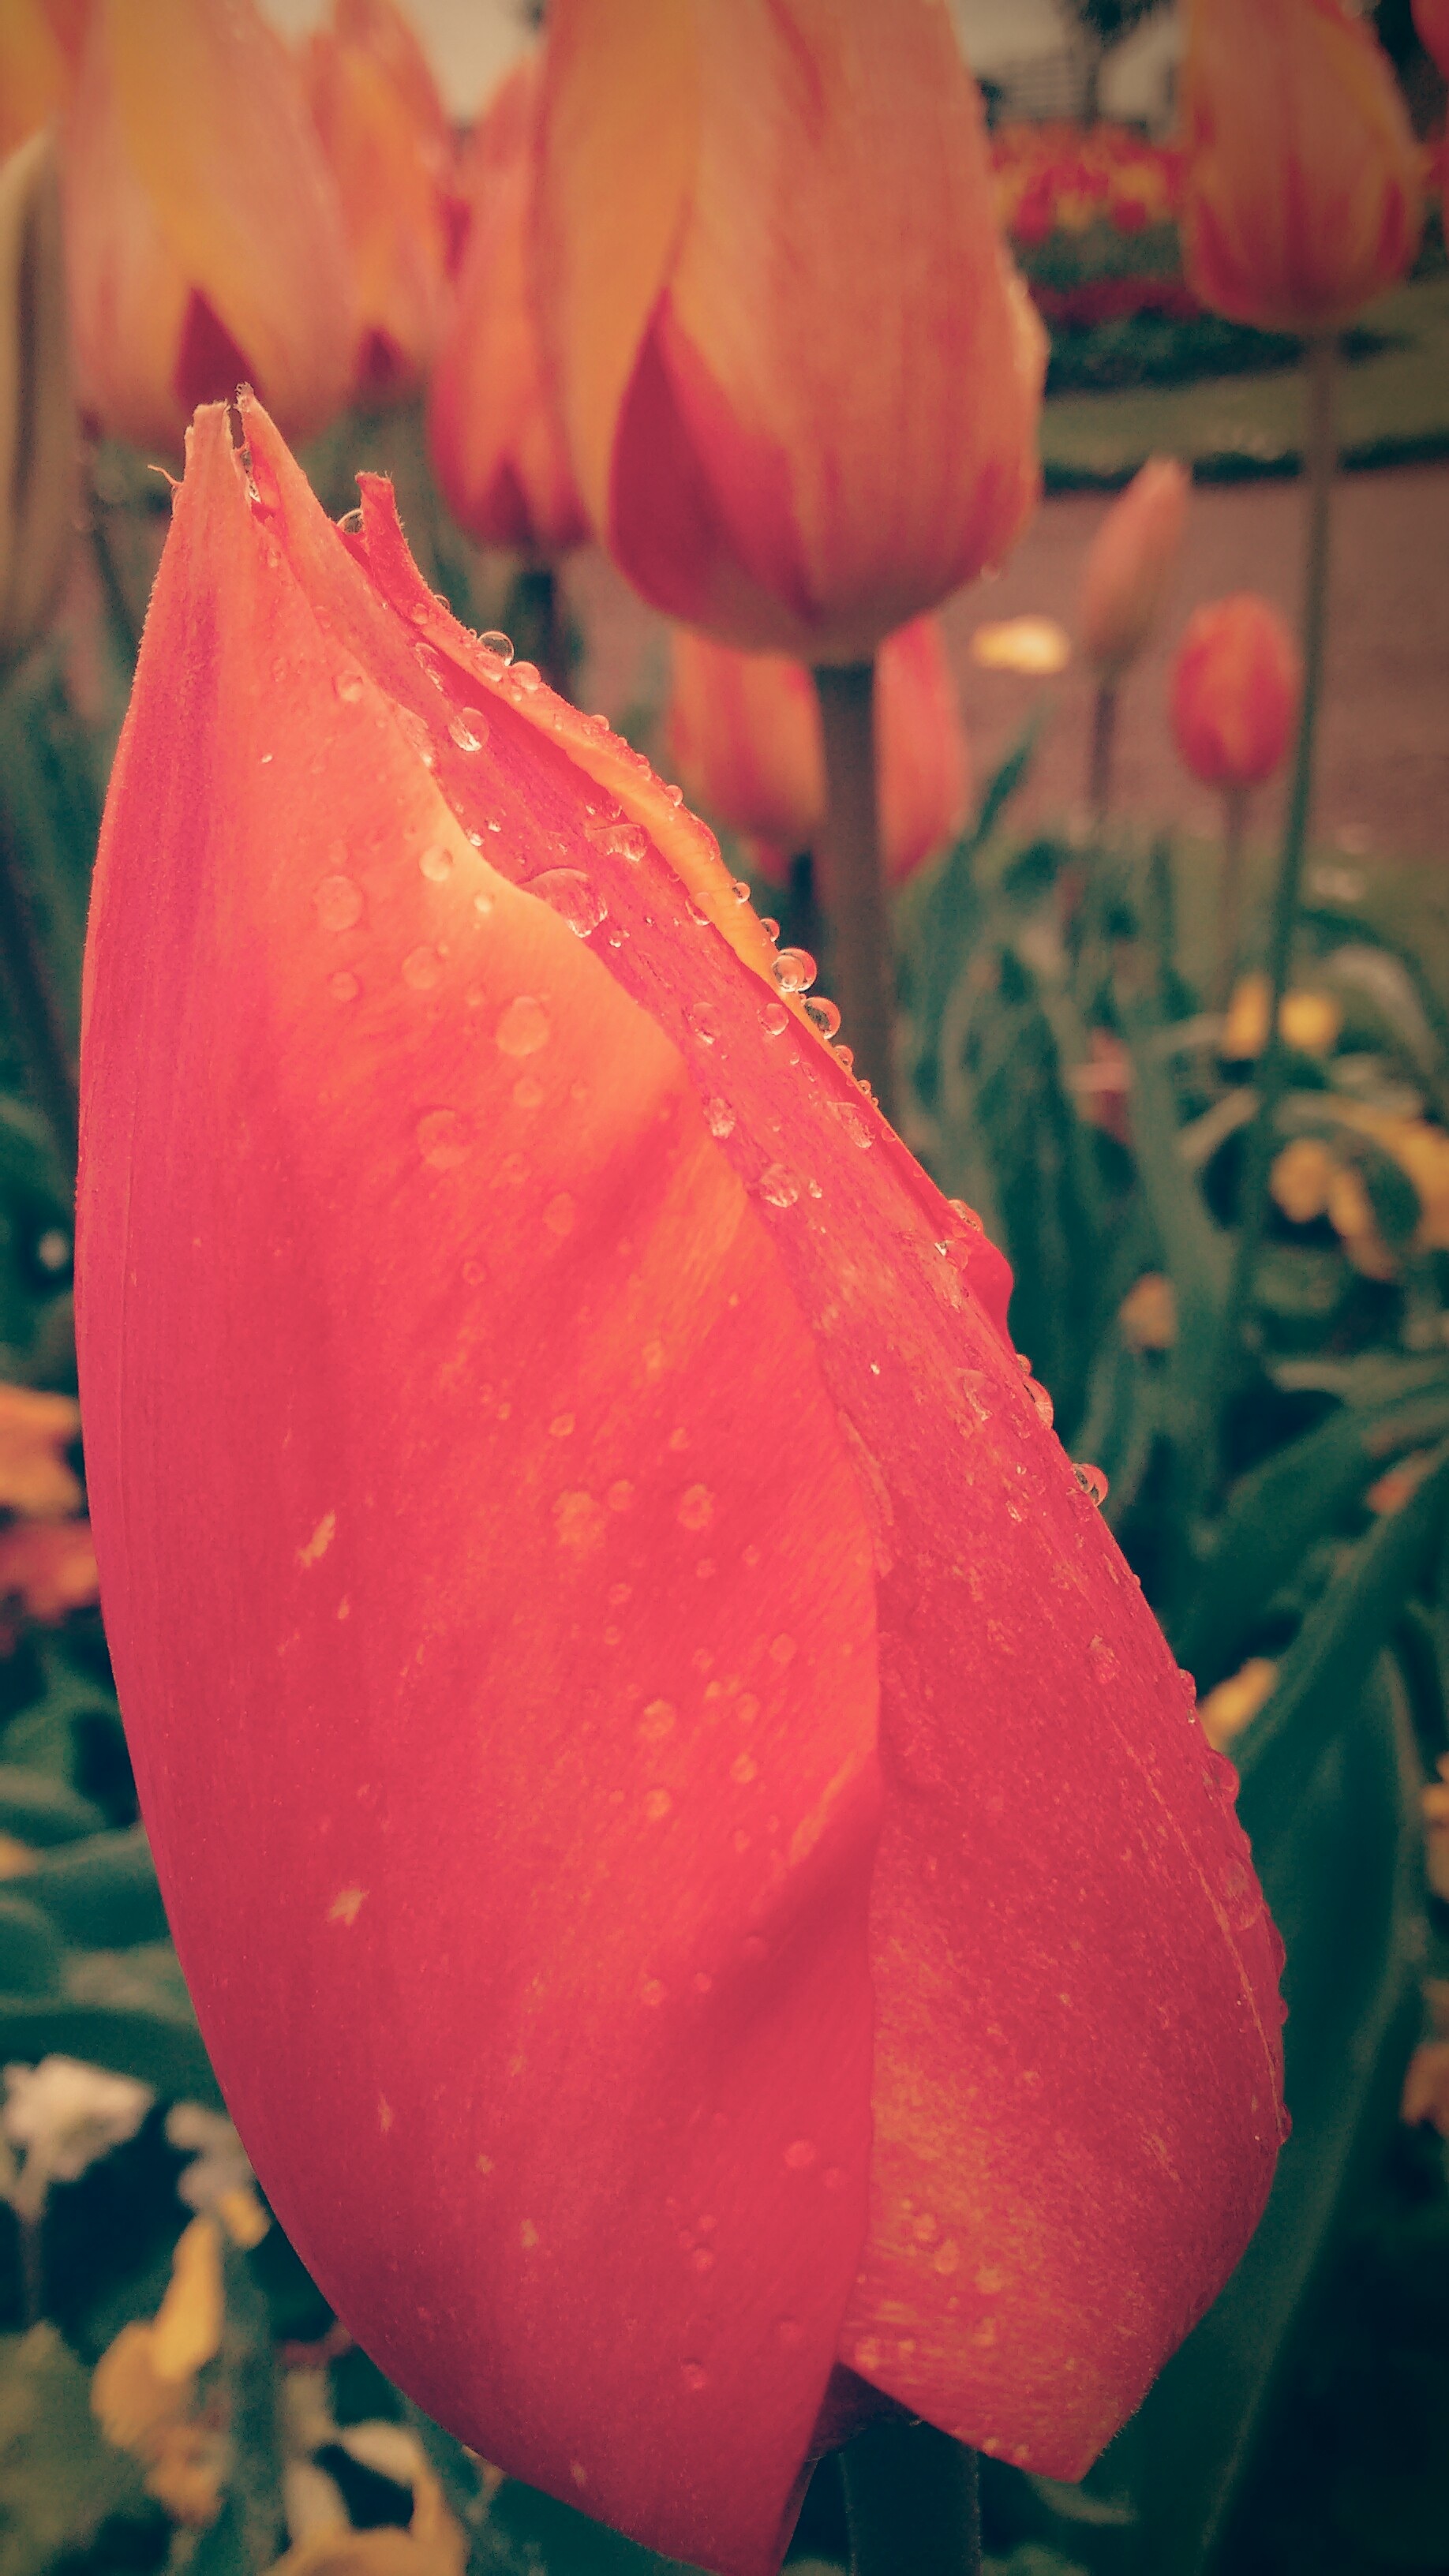
plant, flower, petal, tulip, red, pink, flora, close up, macro photography, flowering plant, lily family, plant stem, land plant